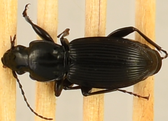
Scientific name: Pterostichus coracinus
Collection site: Mountain Lake Biological Station NEON (MLBS), plot MLBS_002